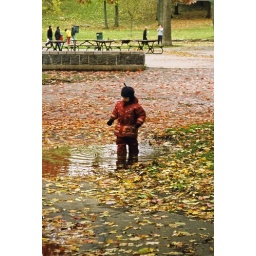
A boy playing in the water in a park in Montreal